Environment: real
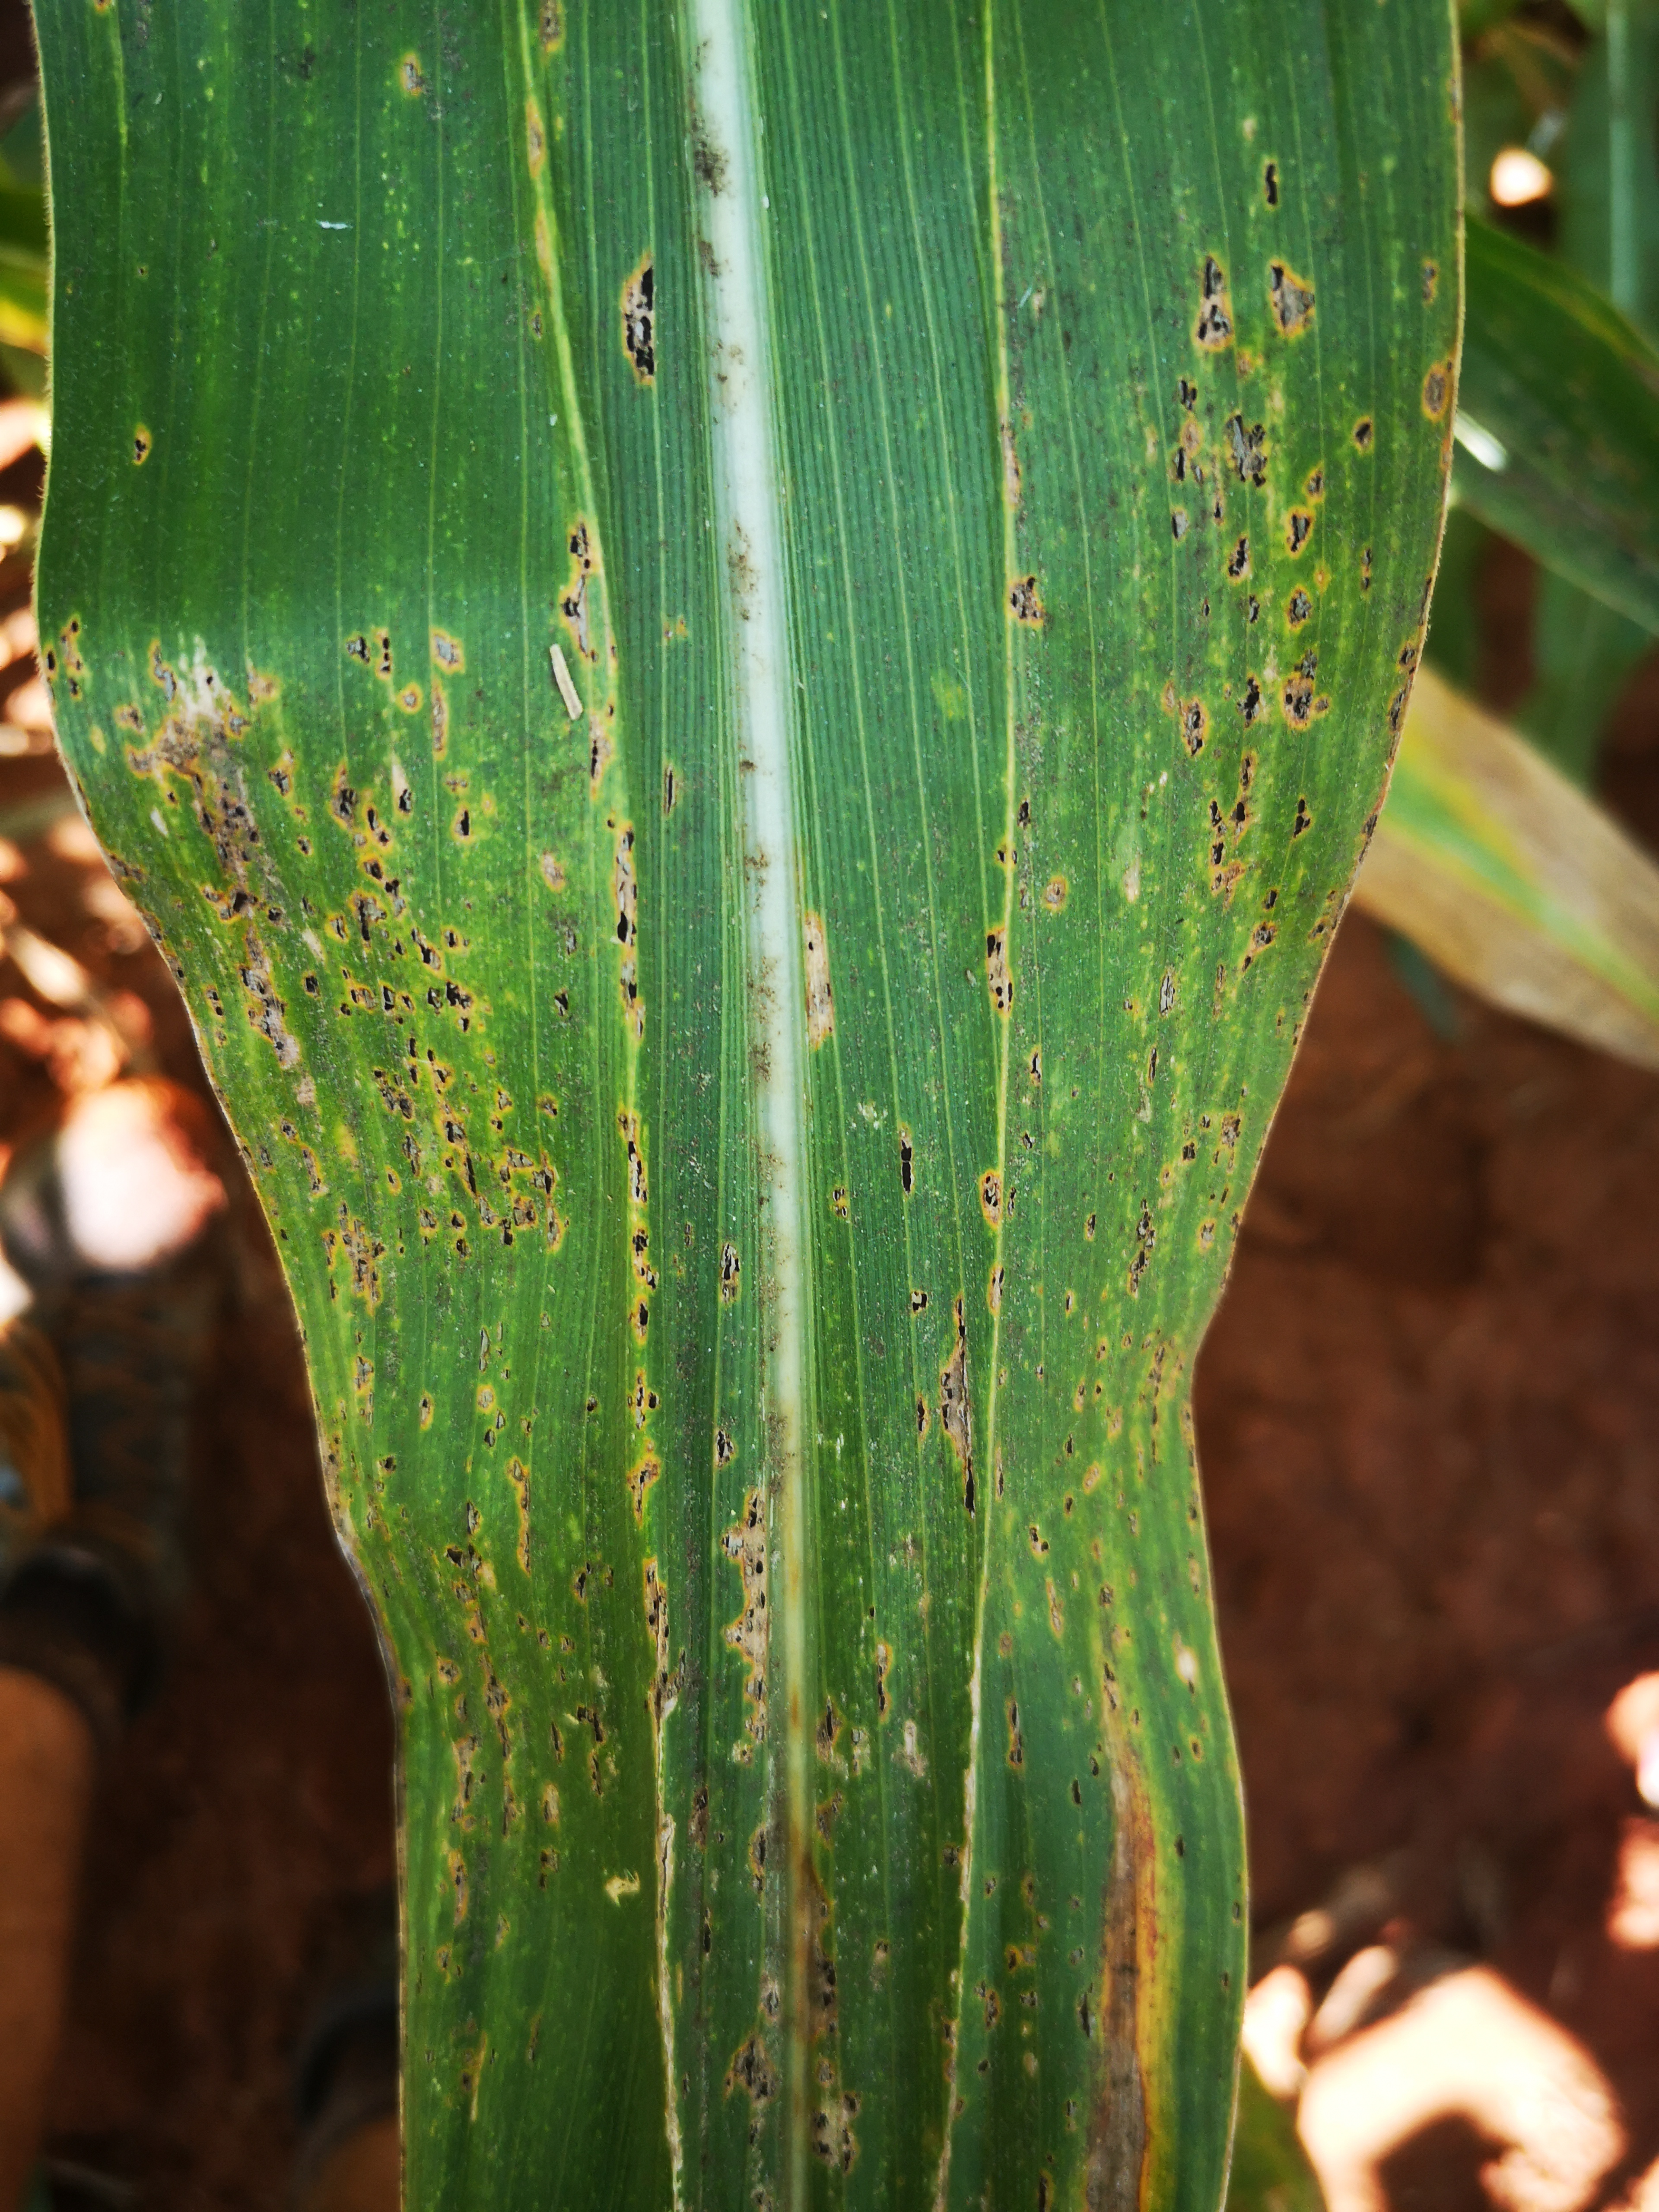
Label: common_rust